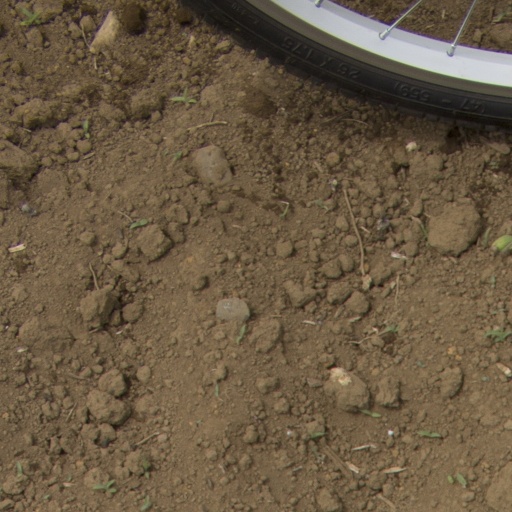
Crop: Jerusalem artichoke